Meñakoz

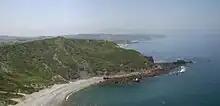
Aerial view of Meñakoz and the coast to the South West.

Meñakoz is a beach situated on the north coast of the Basque Country, Spain, in the towns of Sopelana and Barrika, due north of the city of Bilbao.